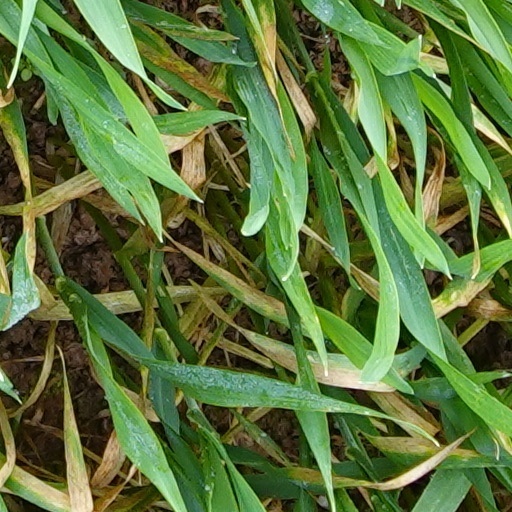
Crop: wheat